Battle of Point Judith

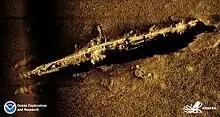
Synthetic aperture sonar imagery of the German submarine "U-853".

Later that day, US Navy divers from located the wreck of "U-853" at a depth of . Battle damage consisted of two hits to the submarine's pressure hull resulting in the death of all its 55-man crew. Evidence showed the "U-853" had been destroyed at some point between midnight and mid-day on 6 May. During the 17-hour hunt, the warships from TF60.7 had expended 264 Hedgehog bombs and 95 depth charges; at least one ship was damaged by the concussion from the ordnance exploding in shallow waters. Many of the later attacks made by TF60.7 were so-called "tin-opener attacks" against the U-boat wreck in order to gain evidence of its destruction.